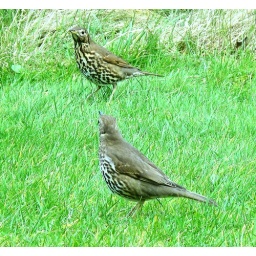
The female is in the foreground - the male was parading!